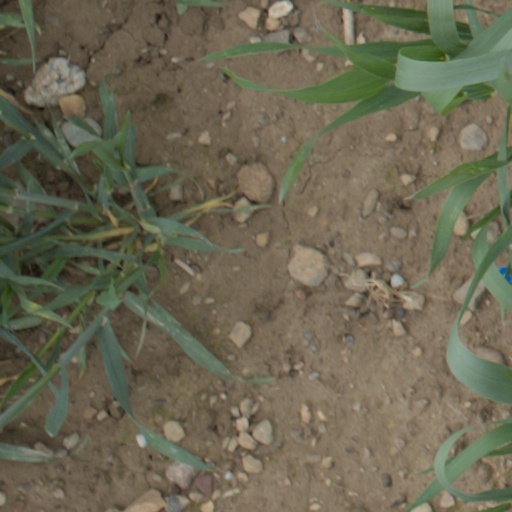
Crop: wheat